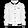
Label: Coat